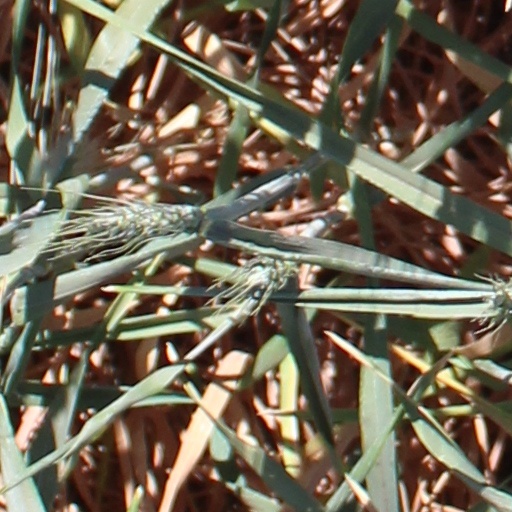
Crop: wheat